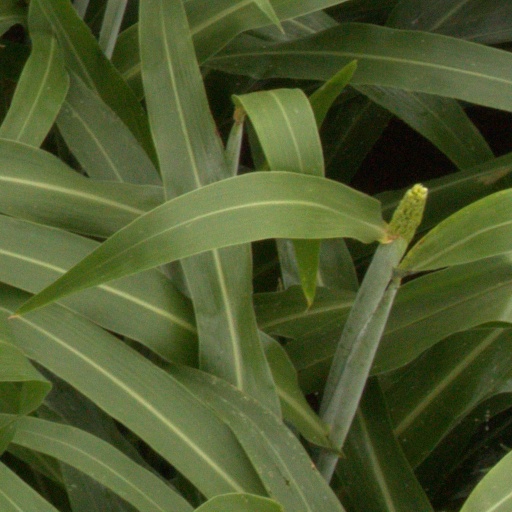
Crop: sorghum